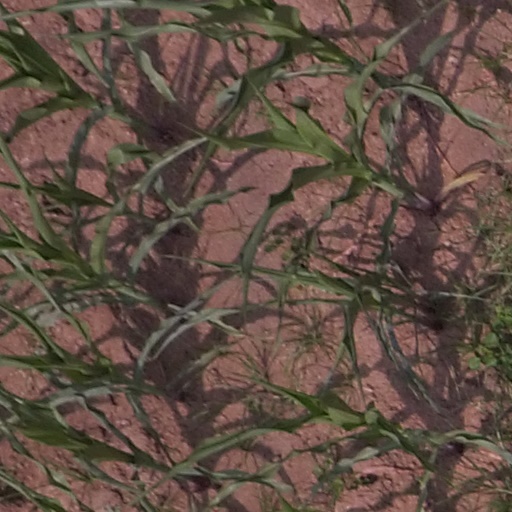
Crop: maize; corn